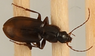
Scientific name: Calathus advena
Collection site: Niwot Ridge Mountain Research Station Site (NIWO), plot NIWO_007